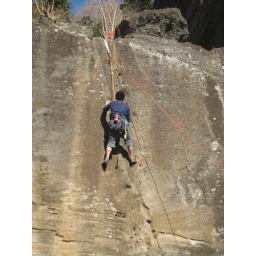
Climber in the rock quarry near the mountain top